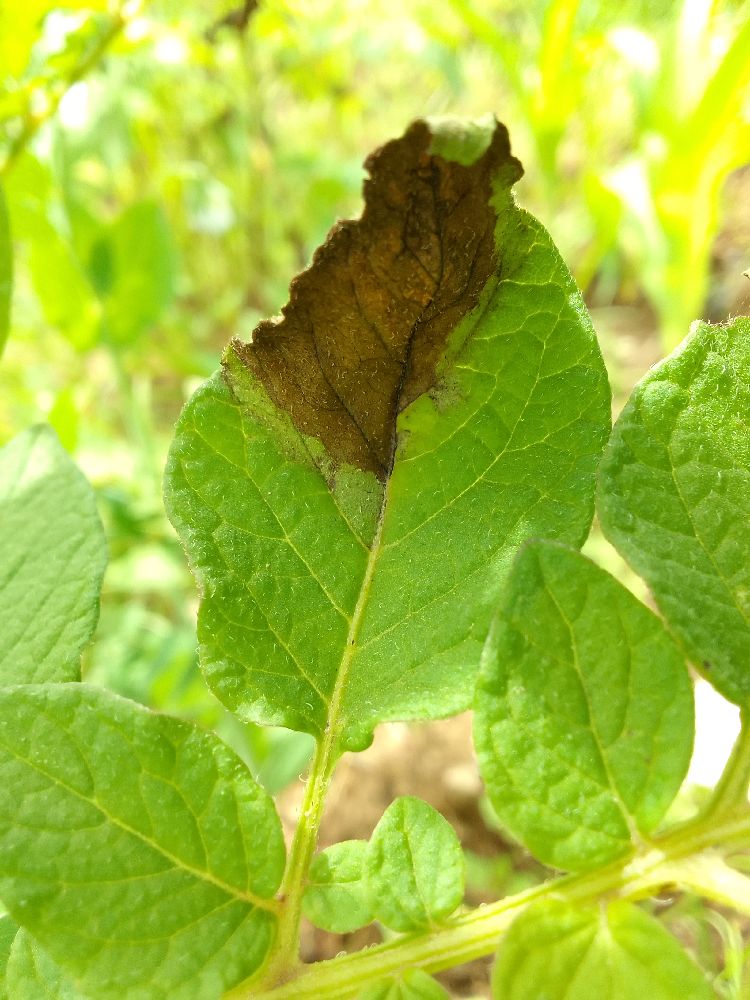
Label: Late blight